Battonya

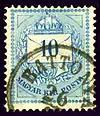
Kingdom of Hungary stamp, issue 1874, cancelled at Battonya

After the Ottoman occupation until 1699, Battonya was part of the Austrian monarchy, province of Hungary; in Transleithania after the compromise of 1867 in the Kingdom of Hungary.